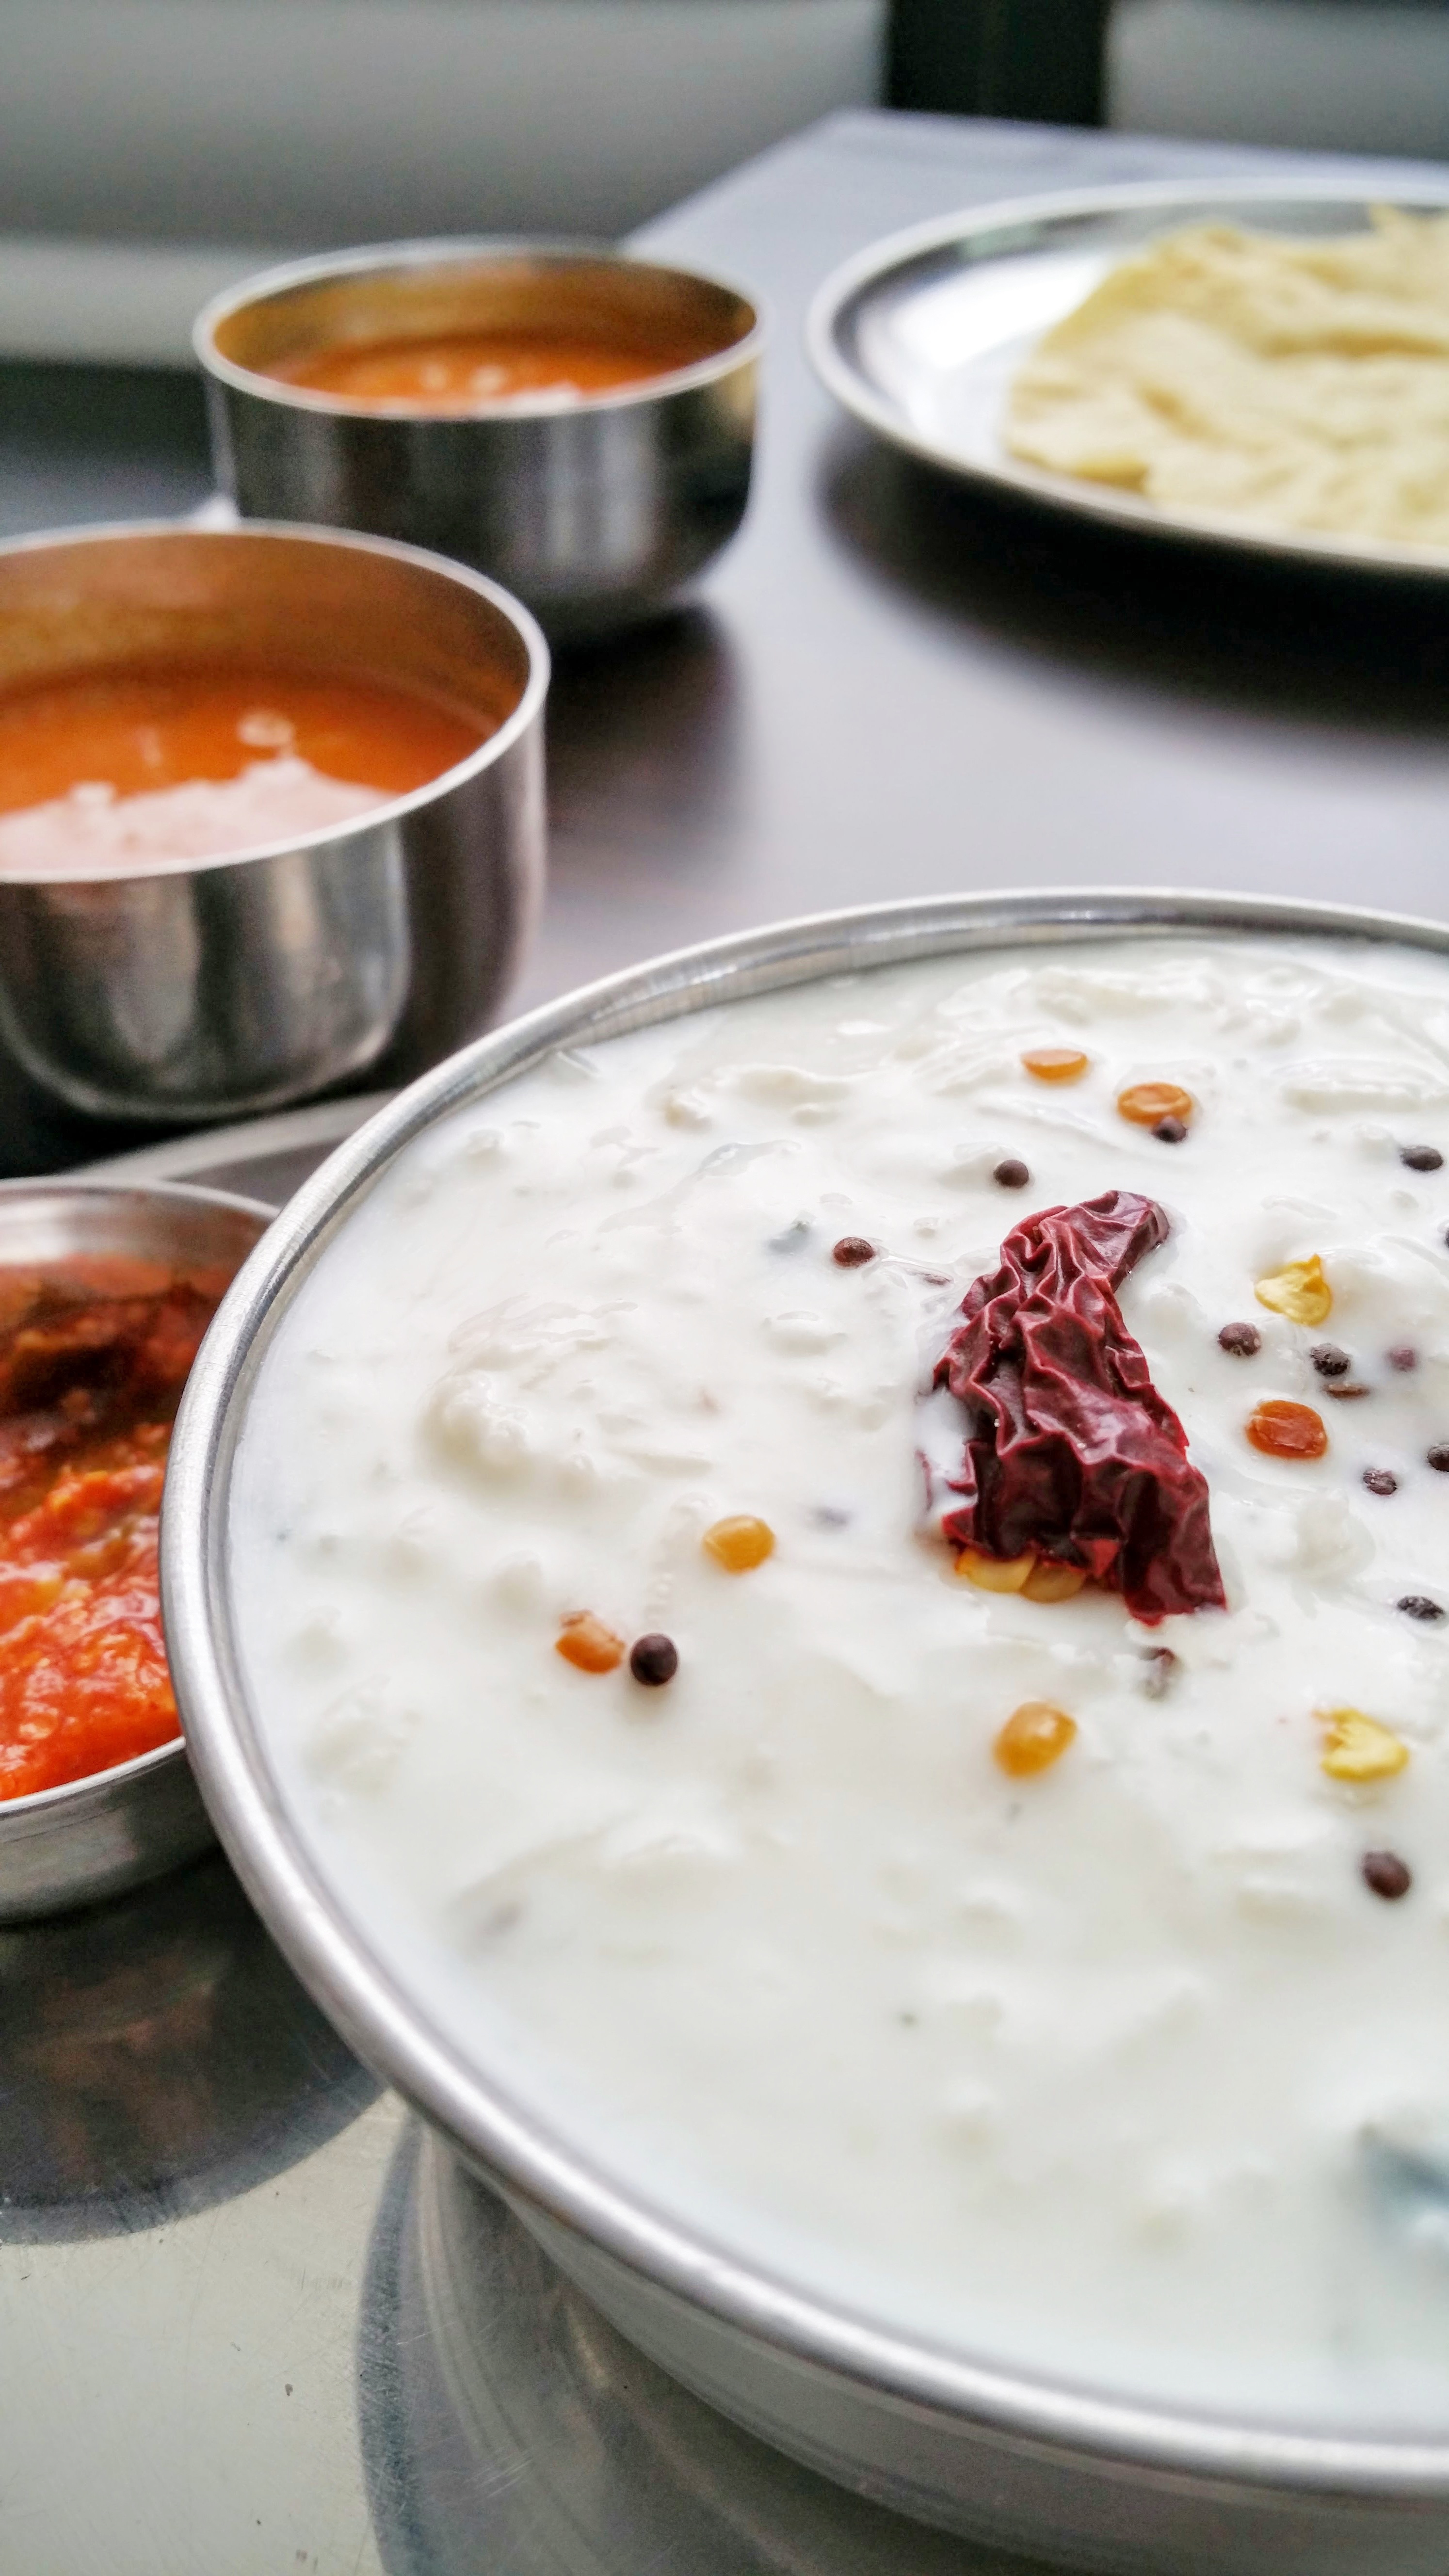
dip, dish, meal, food, produce, salt, breakfast, dessert, cuisine, rice, asian food, yoghurt, indian, red pepper, chinese food, indian cuisine